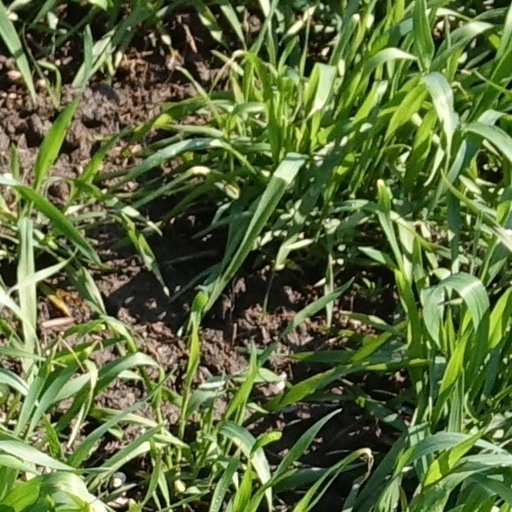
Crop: wheat